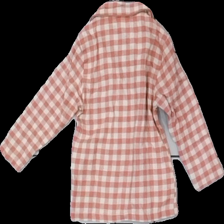
View: back
Type: Pajamas
Category: Children
Brand: Zara
Colors: Pink, White
Material: 100% cotton
Pattern: Checkered print
Cut: Regular
Size: 98
Season: All
Stains: Major
Damage: fläckar
Damage location: top center
Damage 2 location: top center
Price range: <50
Recommended usage: Export
Description: rutiga pyjamaströja, missfärgad högst upp